Semai people

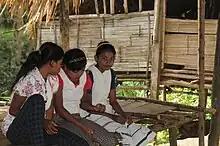
Semai teenagers in Tapah, Perak, Malaysia.

The animist traditions of the Semai include a thunder deity called "Enku". A small eyeless snake is called Thunder's headband. One of the most important beings associated with thunder are the Nāga, a group of huge, subterranean dragons that ravage villages during thunder-squalls and are associated with rainbows. "Chuntah" is a ritual performed to make the evil spirits leave. Chuntah is performed in the middle of a storm where a man collects rain in a bamboo container until it is nearly full, then gashes his skin and lets the blood run into the container.